Face to Face (1963 film)

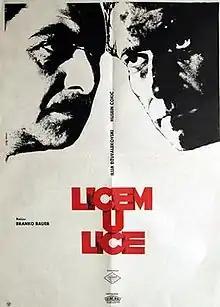

Face to Face (Licem u lice) is a 1963 Yugoslavian political film. It is directed by Branko Bauer, written by Bogdan Jovanović, and stars Ilija Džuvalekovski, Husein Čokić, and Vladimir Popović.